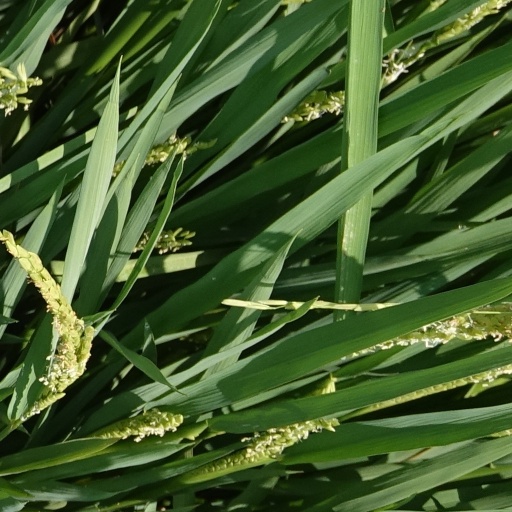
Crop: rice